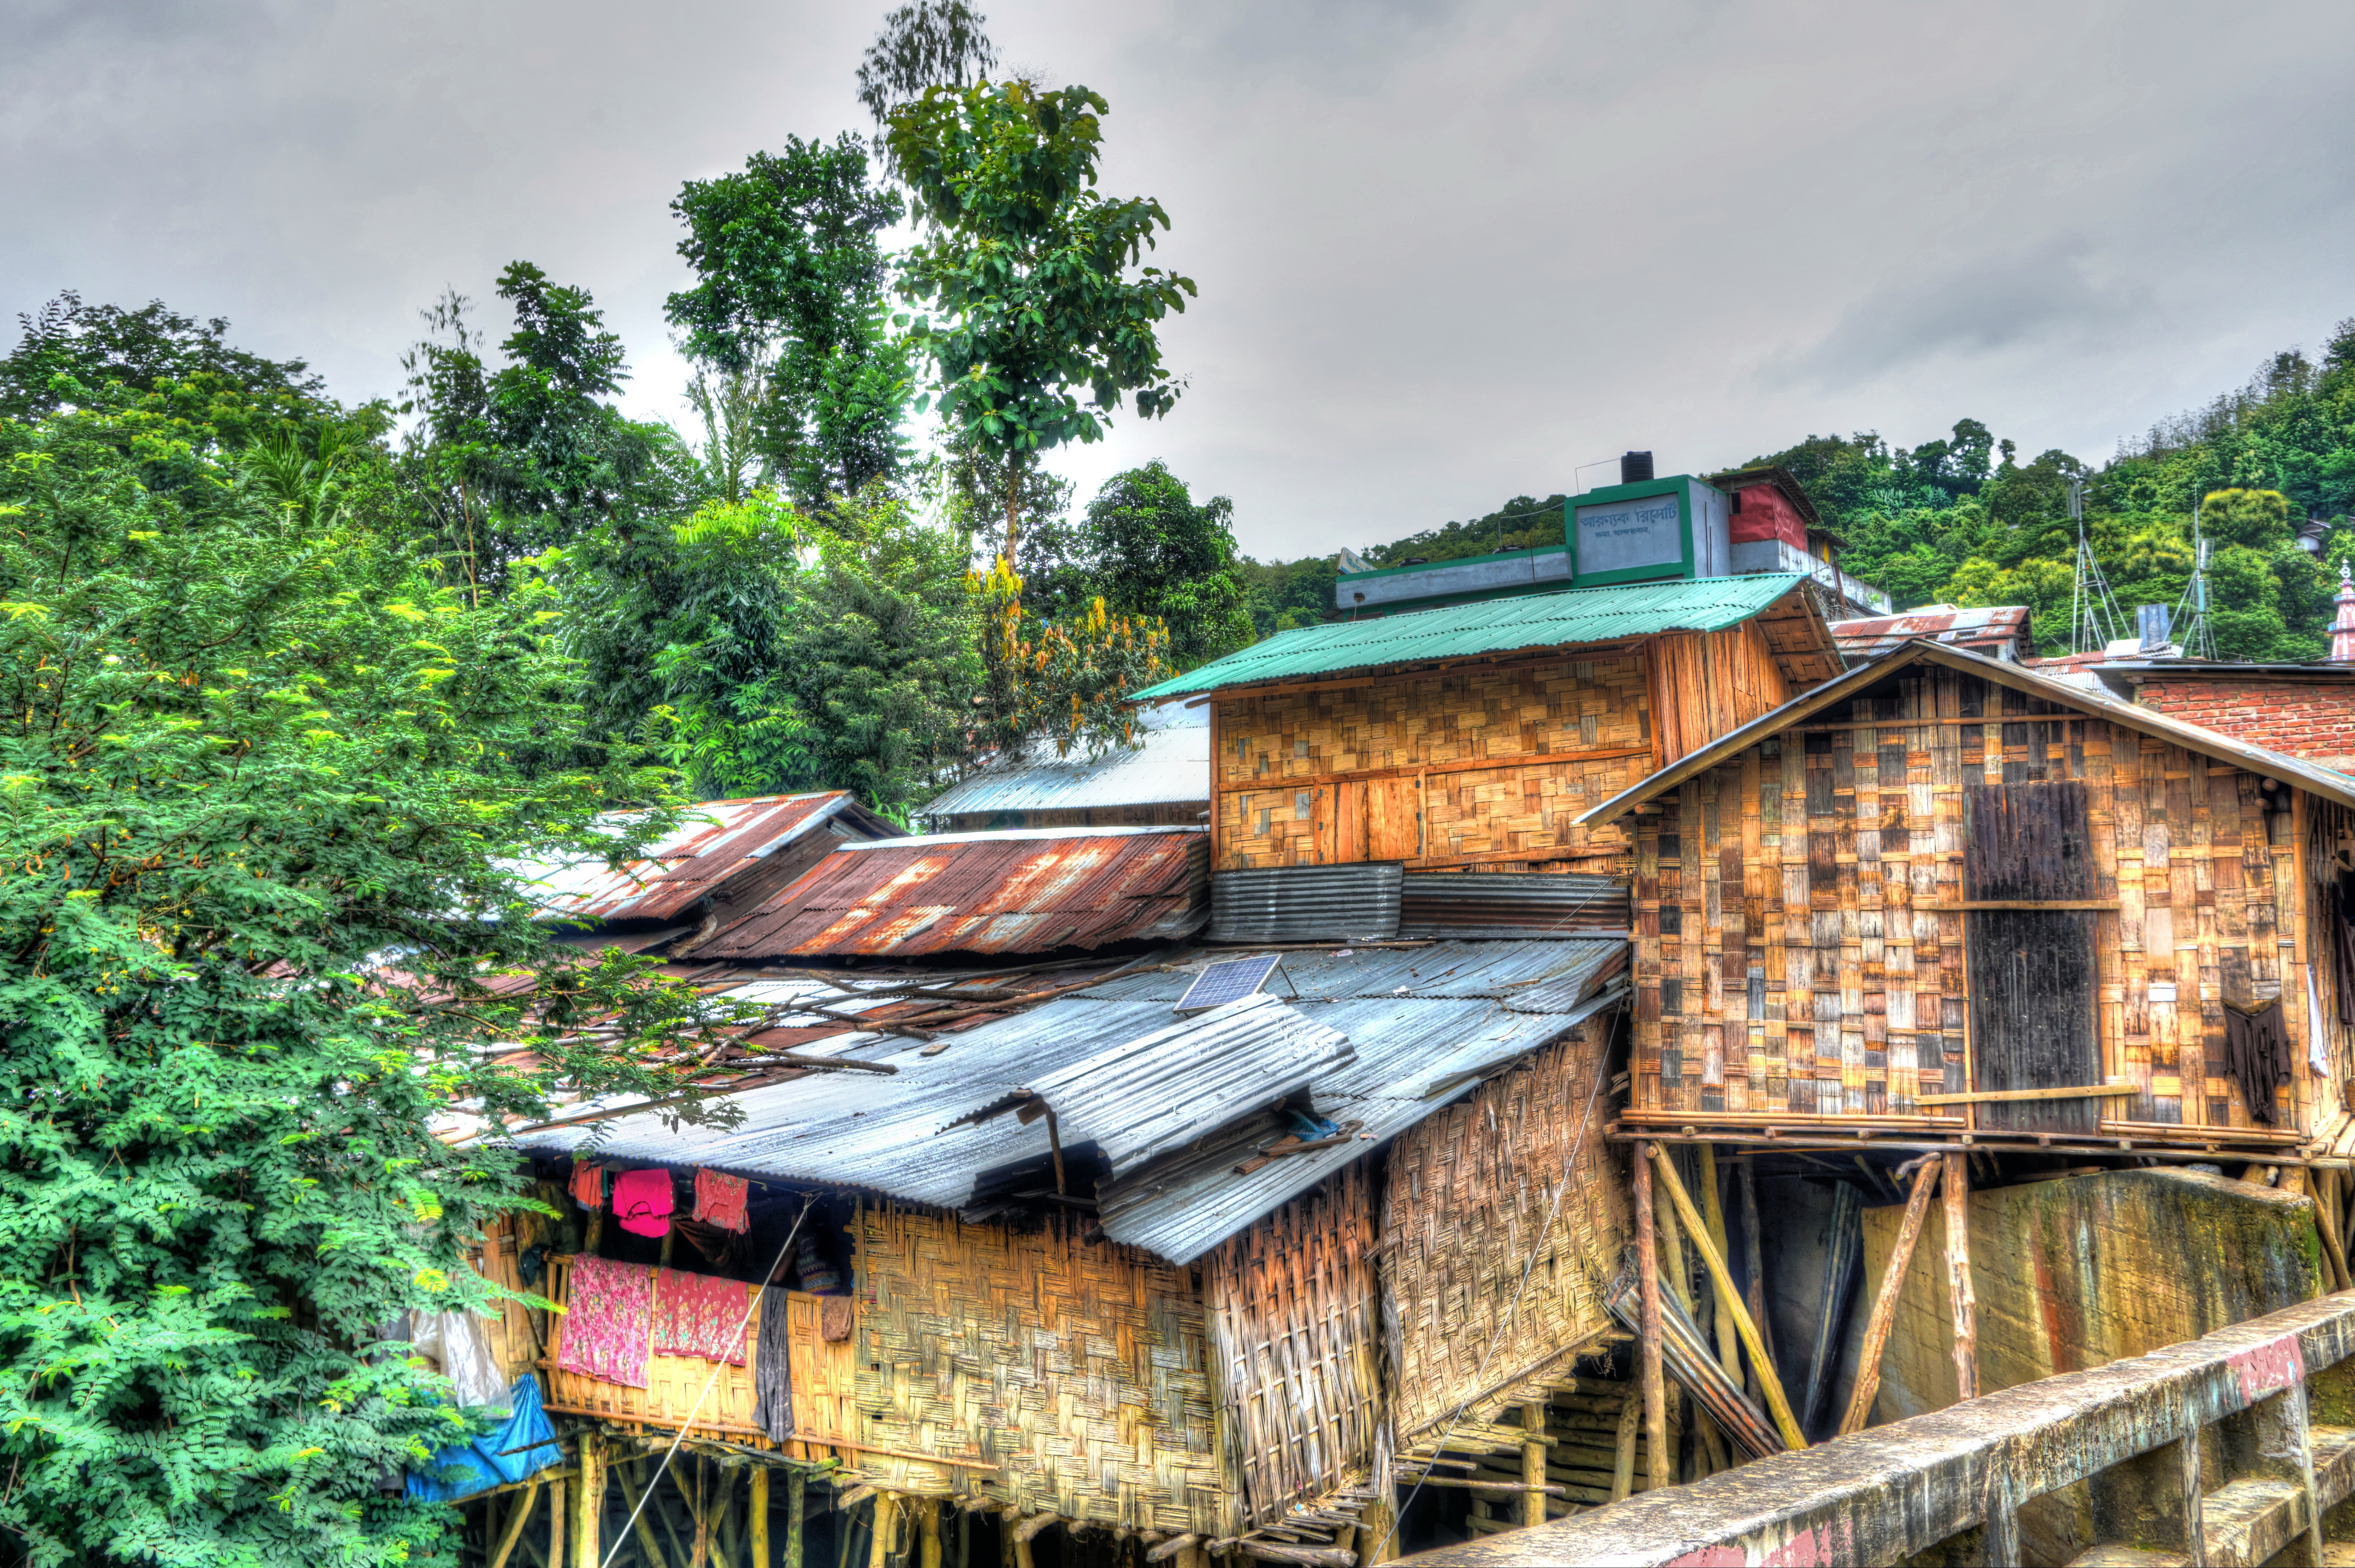
landscape, nature, mountain, countryside, house, hut, village, shack, cottage, natural, tourism, ethnic, scene, tribal, tribes, rural area, mountain cottage, tribal cottage, lake cottage, countryside cottage, tribes home